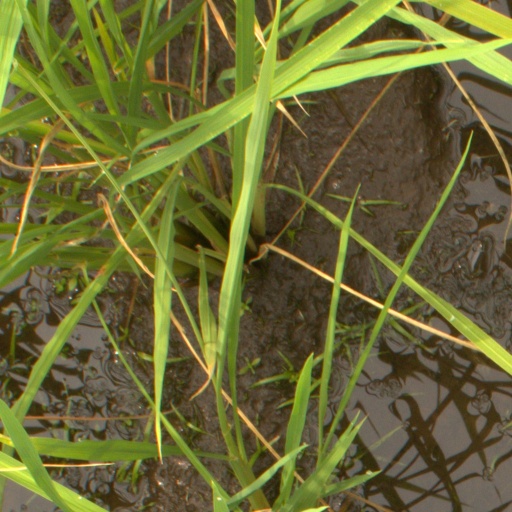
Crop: rice